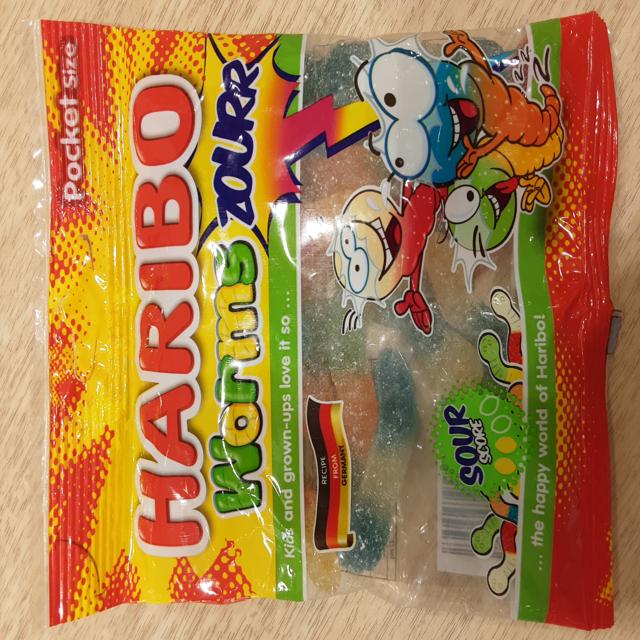
Label: plastics